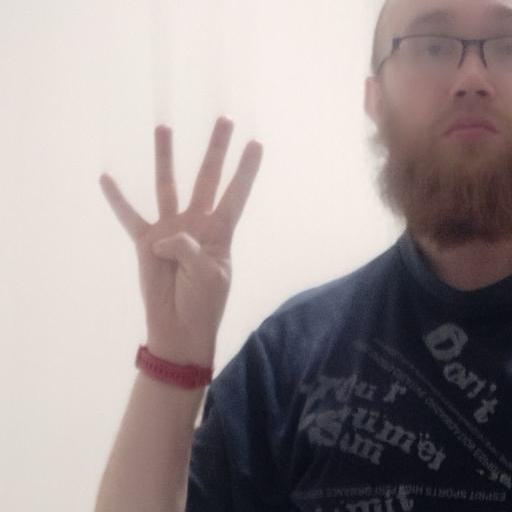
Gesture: four